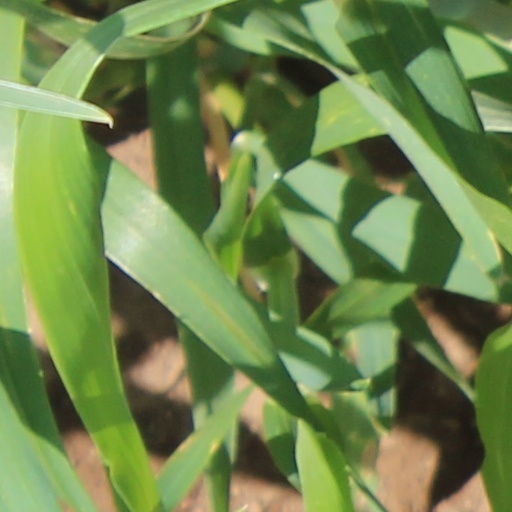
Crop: wheat